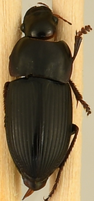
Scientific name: Anisodactylus ovularis
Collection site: Blandy Experimental Farm Site (BLAN), plot BLAN_003